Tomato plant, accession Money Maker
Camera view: tilt-top (135 deg); turntable rotation: 90 degrees
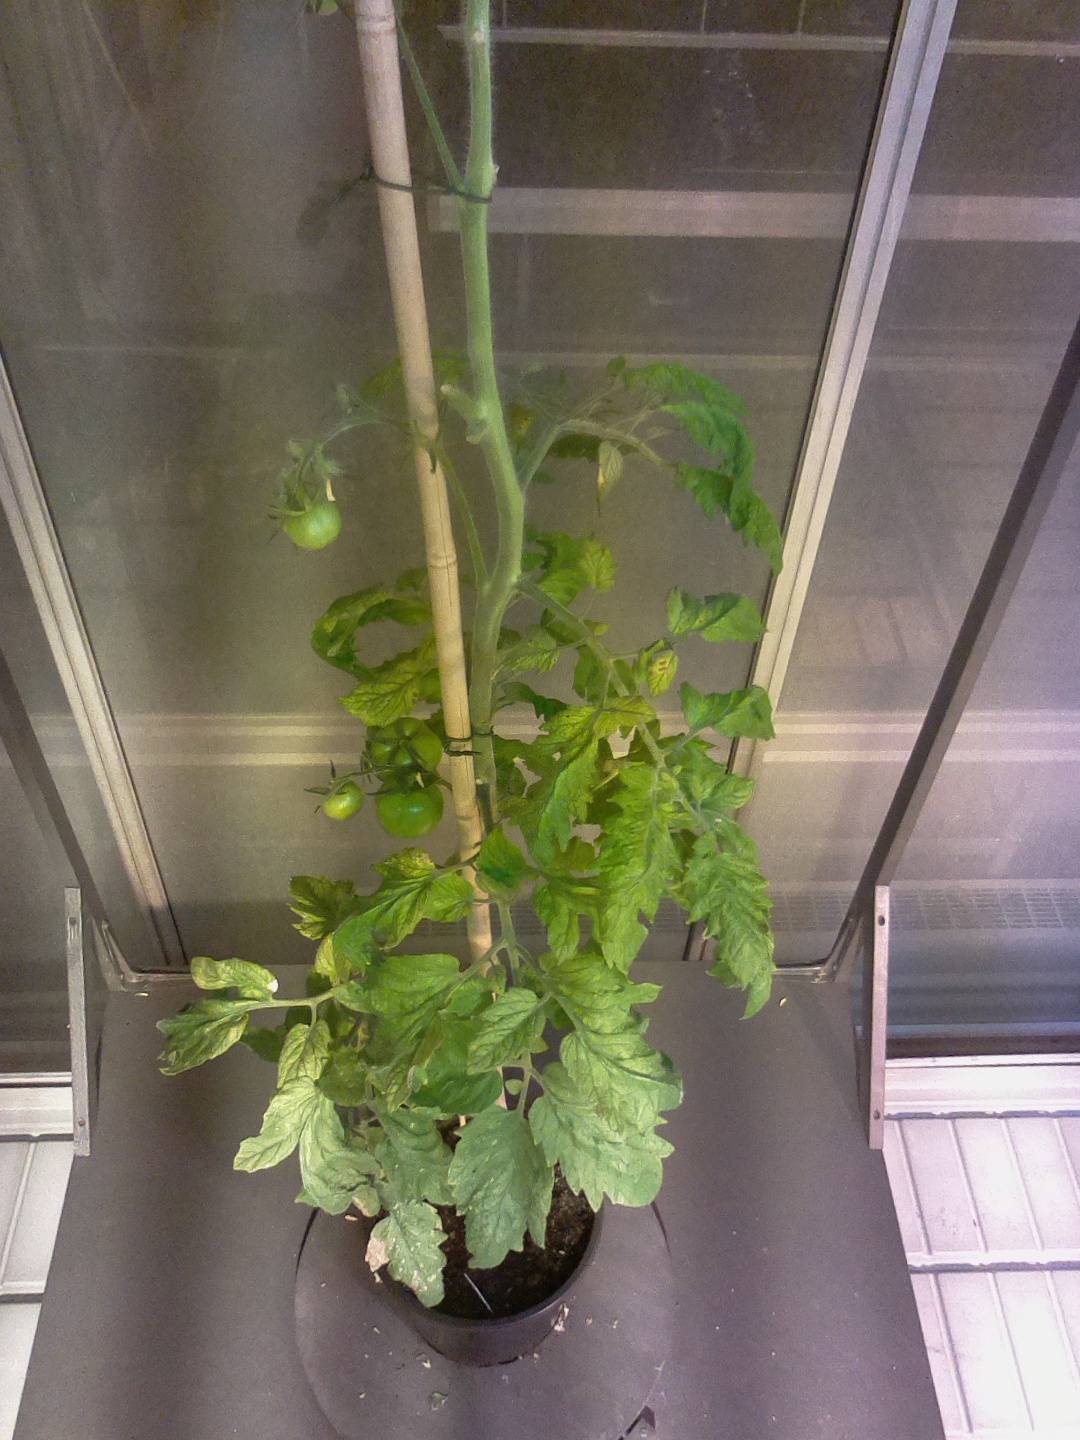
BBCH growth stage 77: 70%-80% of final fruit size